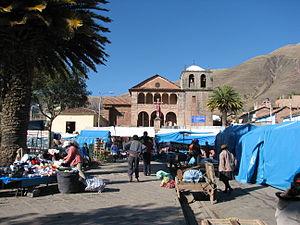
Urcos est une ville du Pérou, capitale de la province de Quispicanchi.